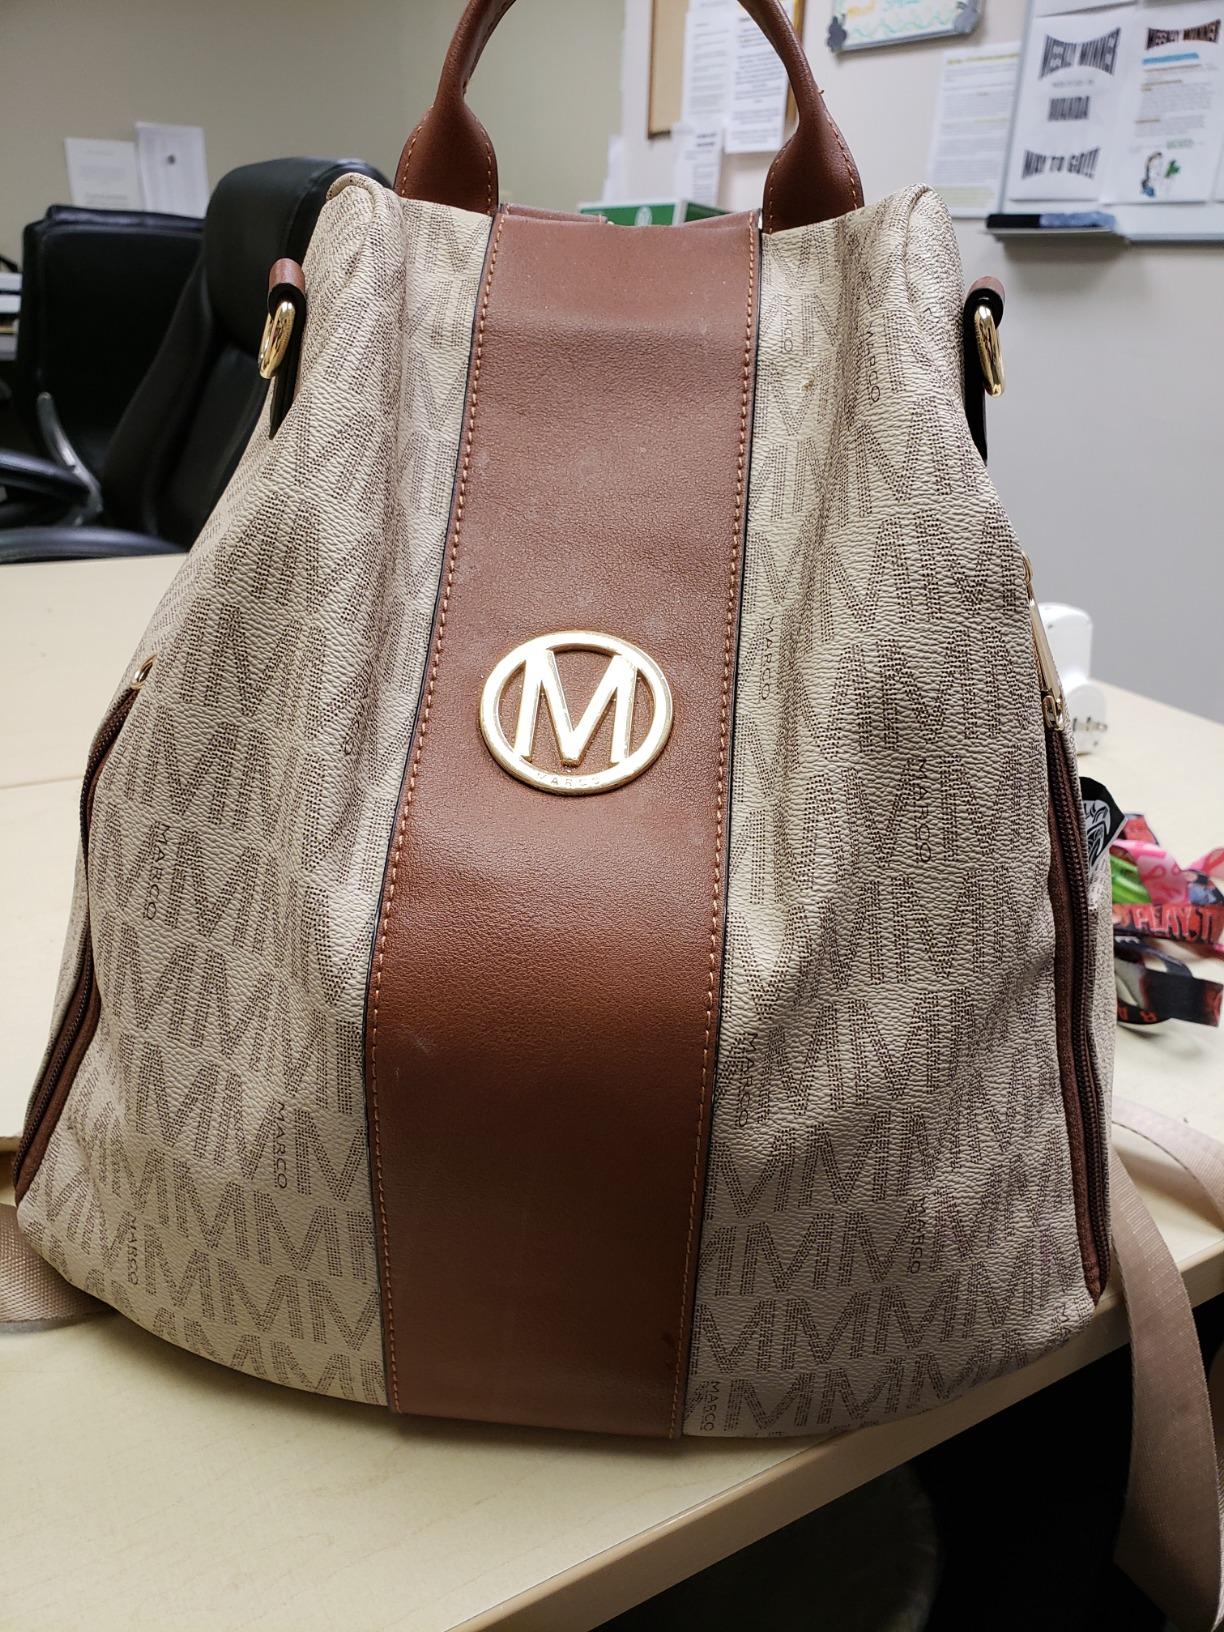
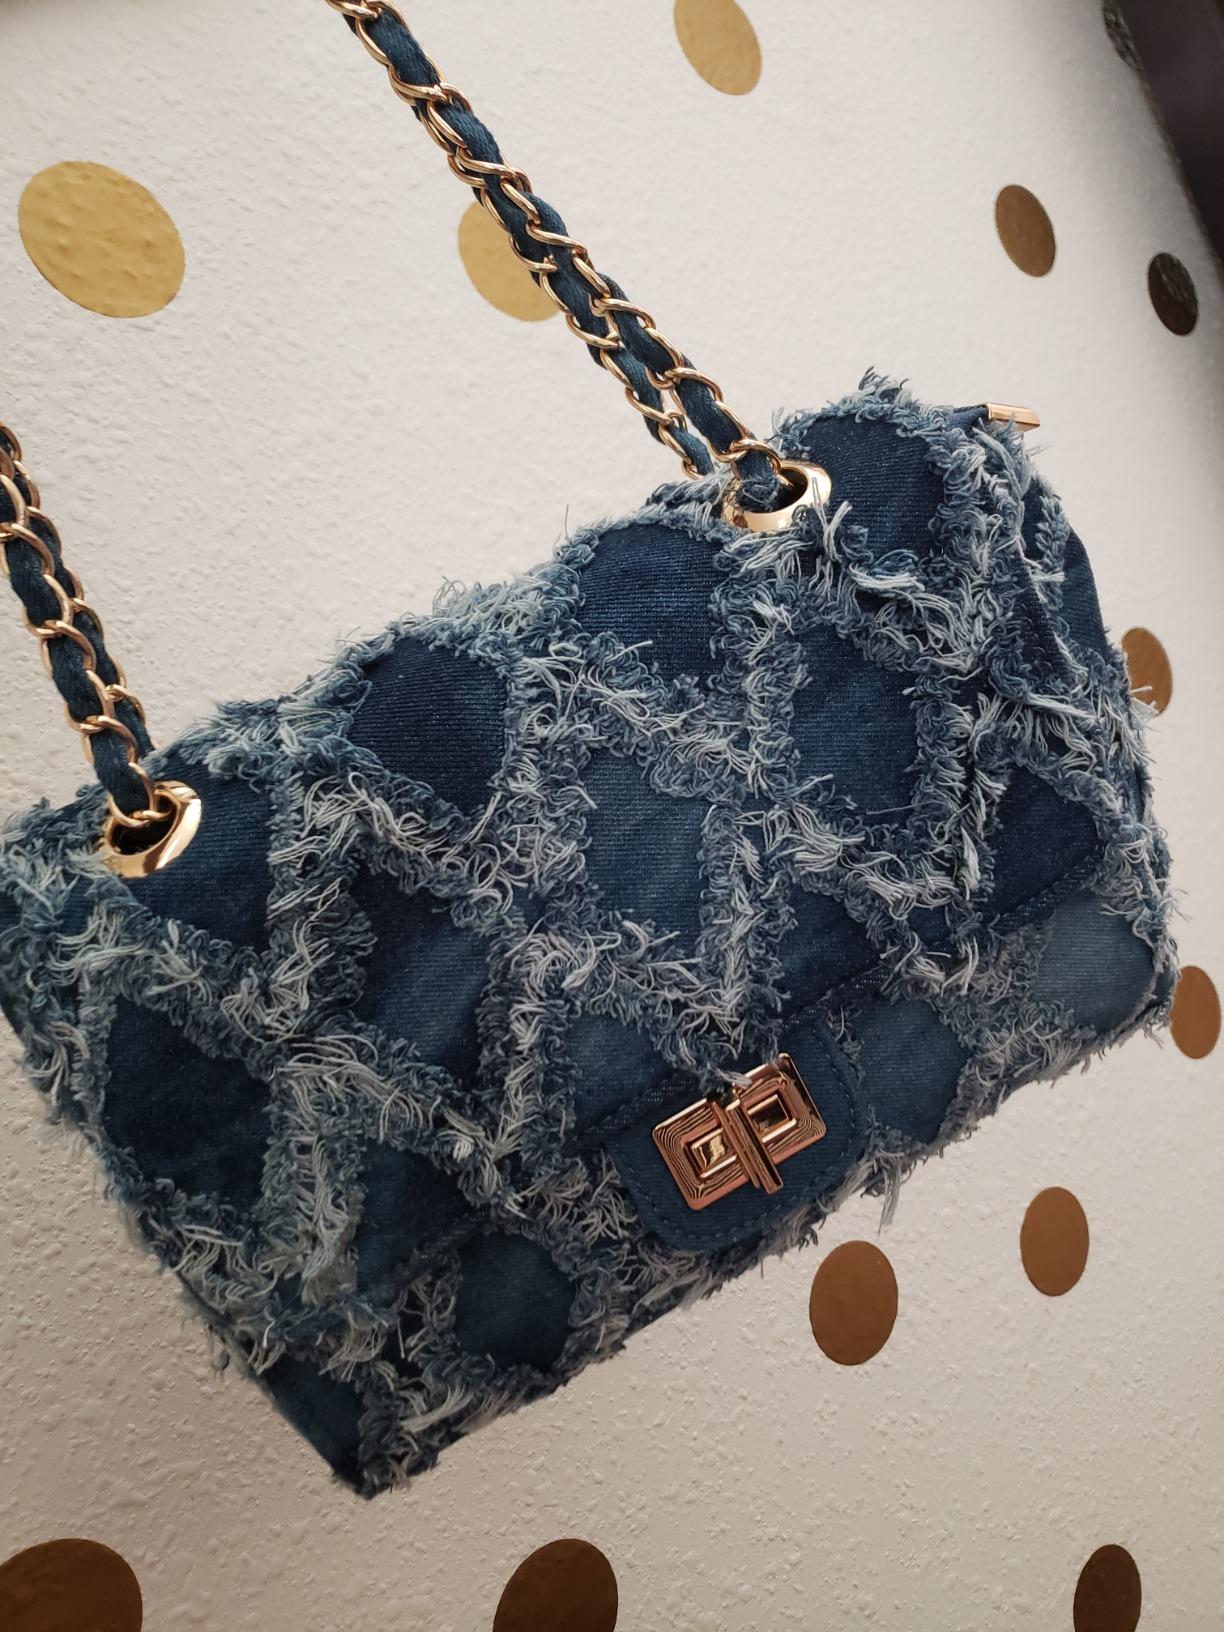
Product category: accessories_handbag
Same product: no